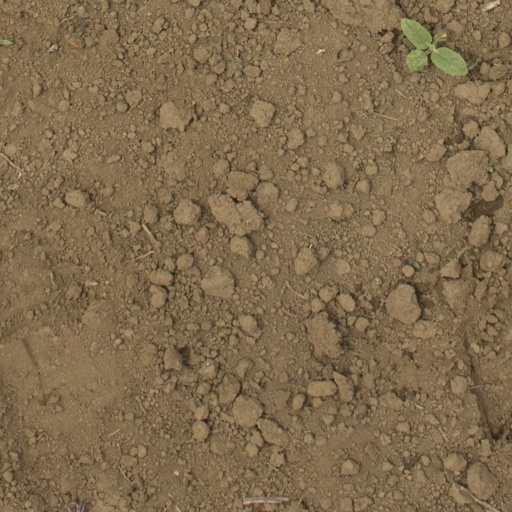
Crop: Jerusalem artichoke